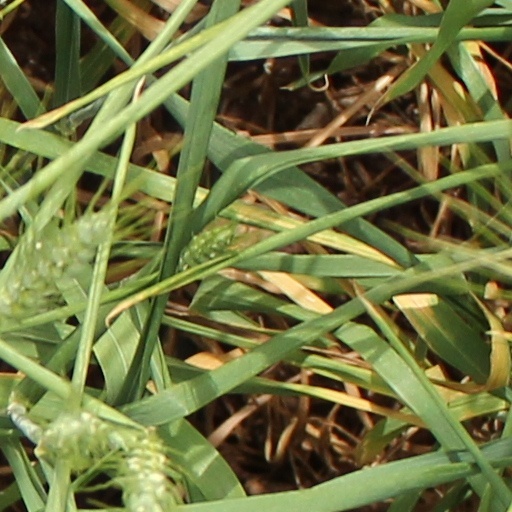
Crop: wheat